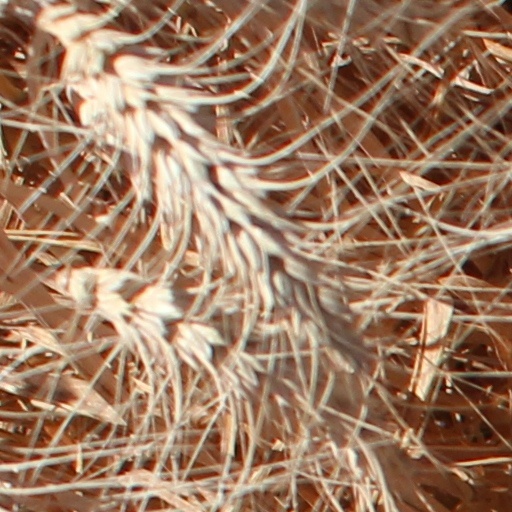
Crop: wheat